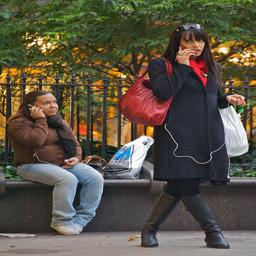
Two woman in the parking talking on their phones.
A WOMAN IS TANDING WIHT A RED PURSE TALKING ON THE PHONE
A woman standing with her legs crossed in black boots and a black coat while talking on a cell phone and another woman seated in jeans talking on her cell phone.
A woman sitting while on on her cell phone and a woman standing while on her cell phone.
Two women both chat on cell phones in an outdoor setting.